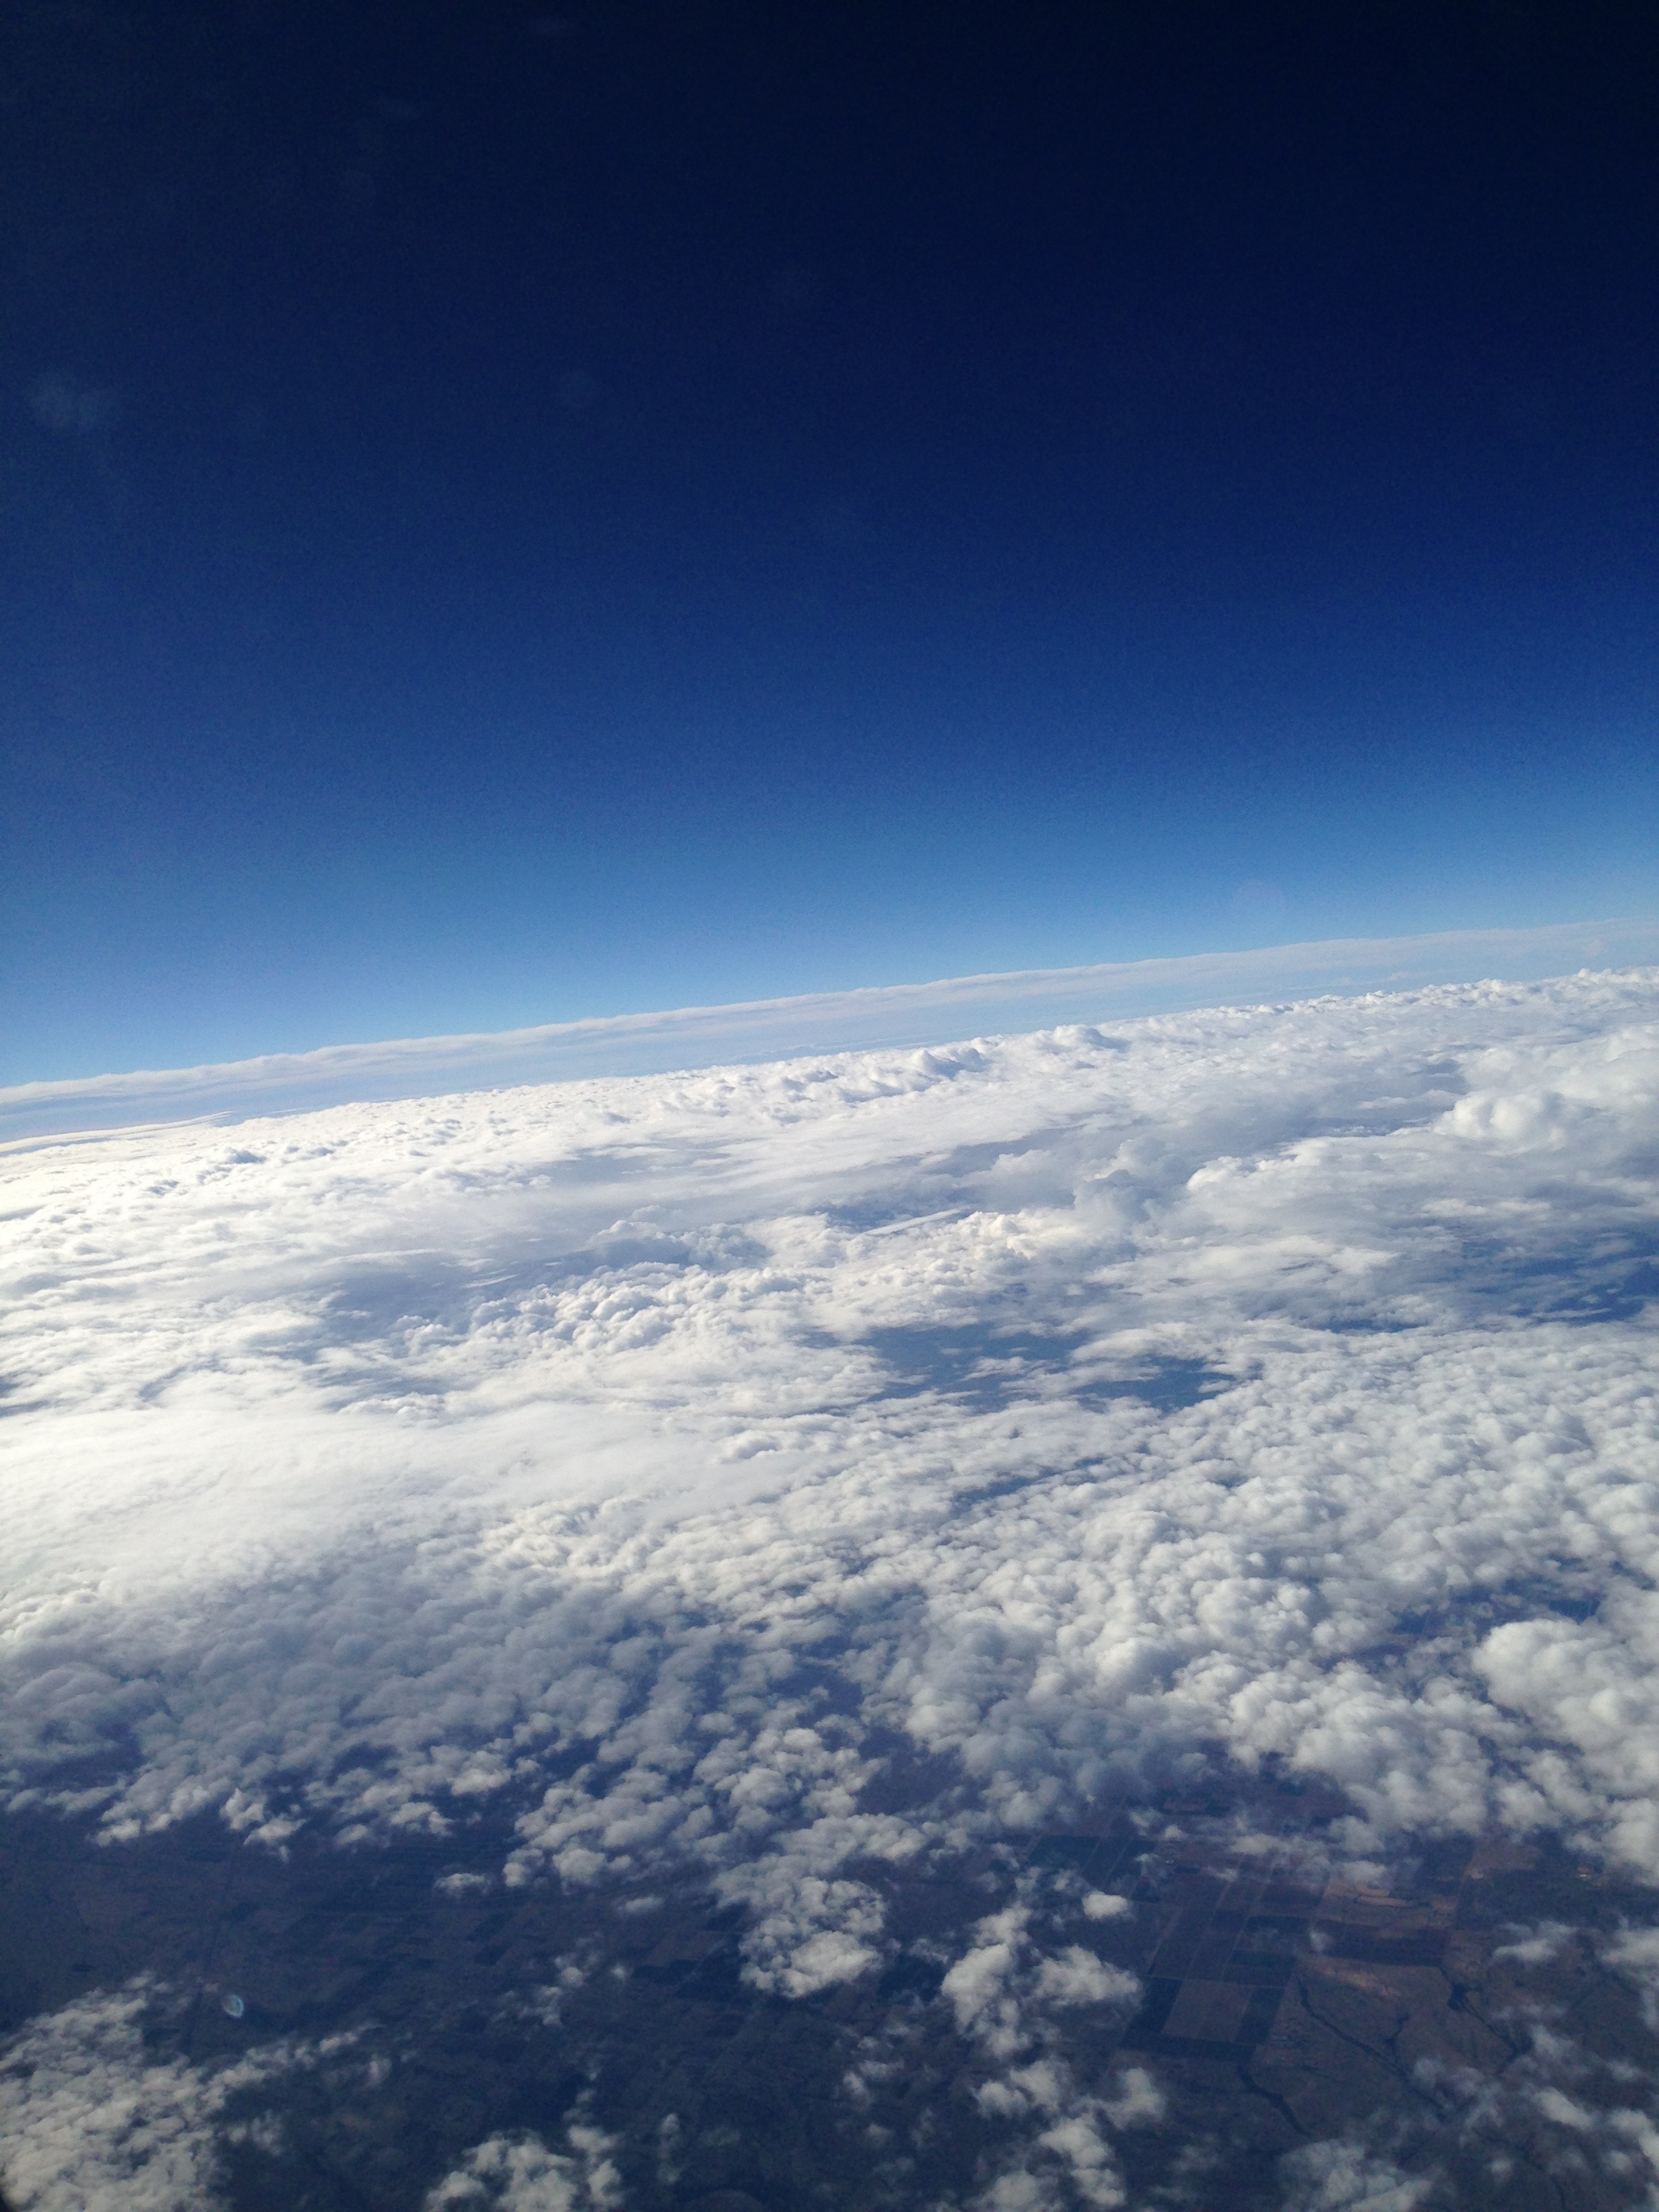
horizon, mountain, wing, cloud, sky, sunlight, atmosphere, mountain range, flight, space, cumulus, blue, arctic, plain, outer space, earth, vision, ceu, arctic ocean, aerial photography, above the clouds, meteorological phenomenon, air travel, atmosphere of earth